Venom

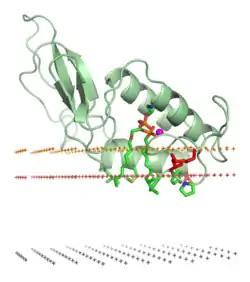
Phospholipase A2, an enzyme in bee venom, releases fatty acids, affecting calcium signalling.

Venoms cause their biological effects via the many toxins that they contain; some venoms are complex mixtures of toxins of differing types. Major classes of toxin in venoms include: